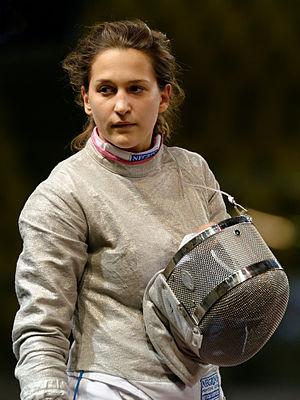
L'Italienne Lucrezia Sinigaglia pendant le match pour la 5e place contre la Pologne en sabre féminin par équipes aux championnats d'Europe d'escrime au Rhénus Sport de Strasbourg, le 13 juin 2014.